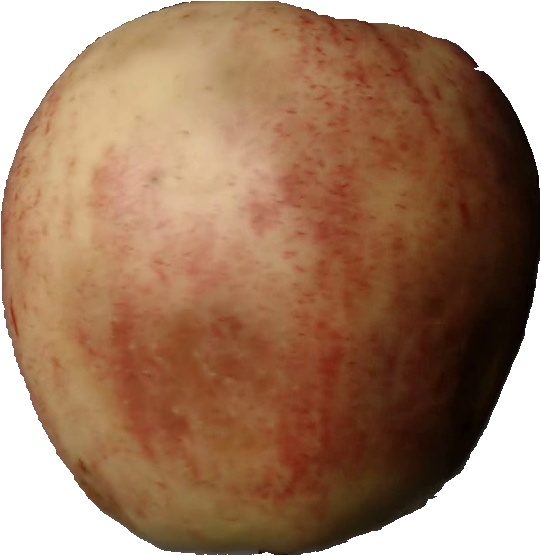
Label: apple_red_3